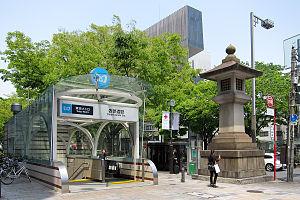
Omotesandō est une station du métro de Tokyo sur les lignes Ginza, Chiyoda et Hanzōmon dans l'arrondissement de Minato à Tokyo. Elle est exploitée par le Tokyo Metro.